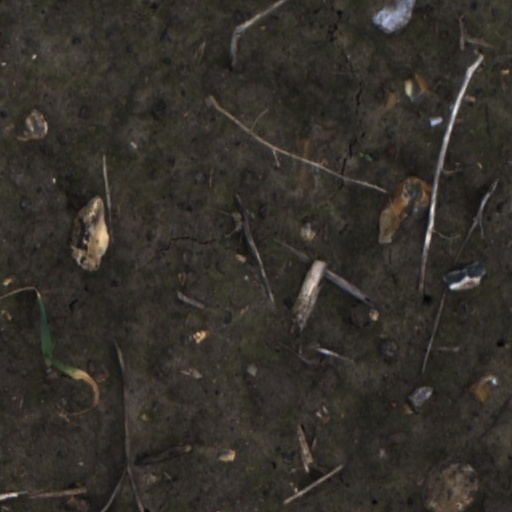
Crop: wheat